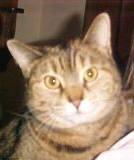
Label: cat